West Liberty University

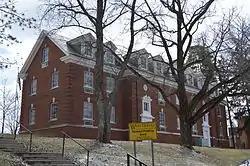
Shotwell Hall

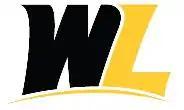
West Liberty Hilltoppers logo.

West Liberty University offers 9 organizations made up of fraternities and sororities, 18 academic and professional organizations, 10 honoraries, 6 sports and recreational clubs, 6 religiously affiliated groups and 23 special interest groups. There is a physical education club for students majoring in physical education, and an intramural program covering activities such as basketball, volleyball, softball, tennis, swimming, racquetball, ping pong, billiards, flag football, aerobics, euchre, and 3-on-3 basketball. This program is operated by the office of the Vice President of Student Affairs.